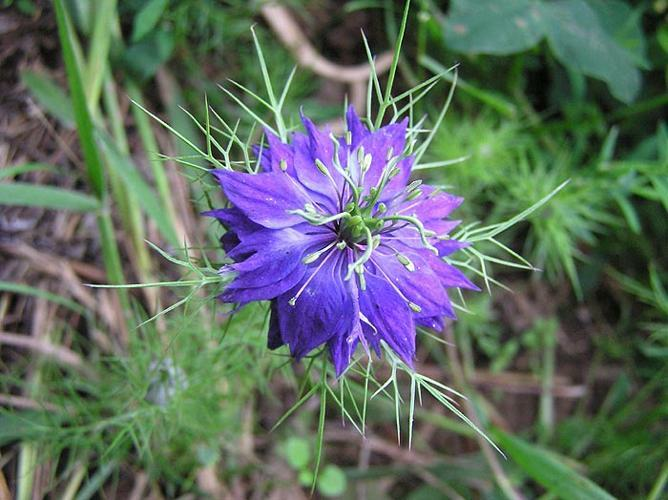
Flower: love in the mist